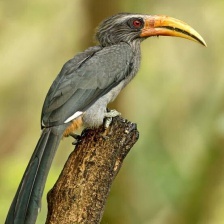
Species: MALABAR HORNBILL
Scientific name: OCYCEROS GRISEUS
ImageNet parent category: hornbill